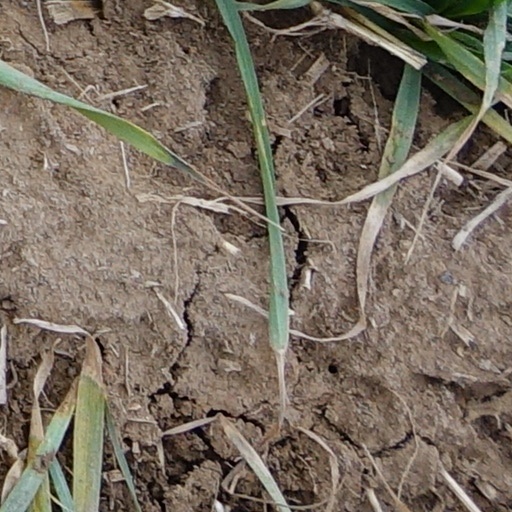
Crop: wheat